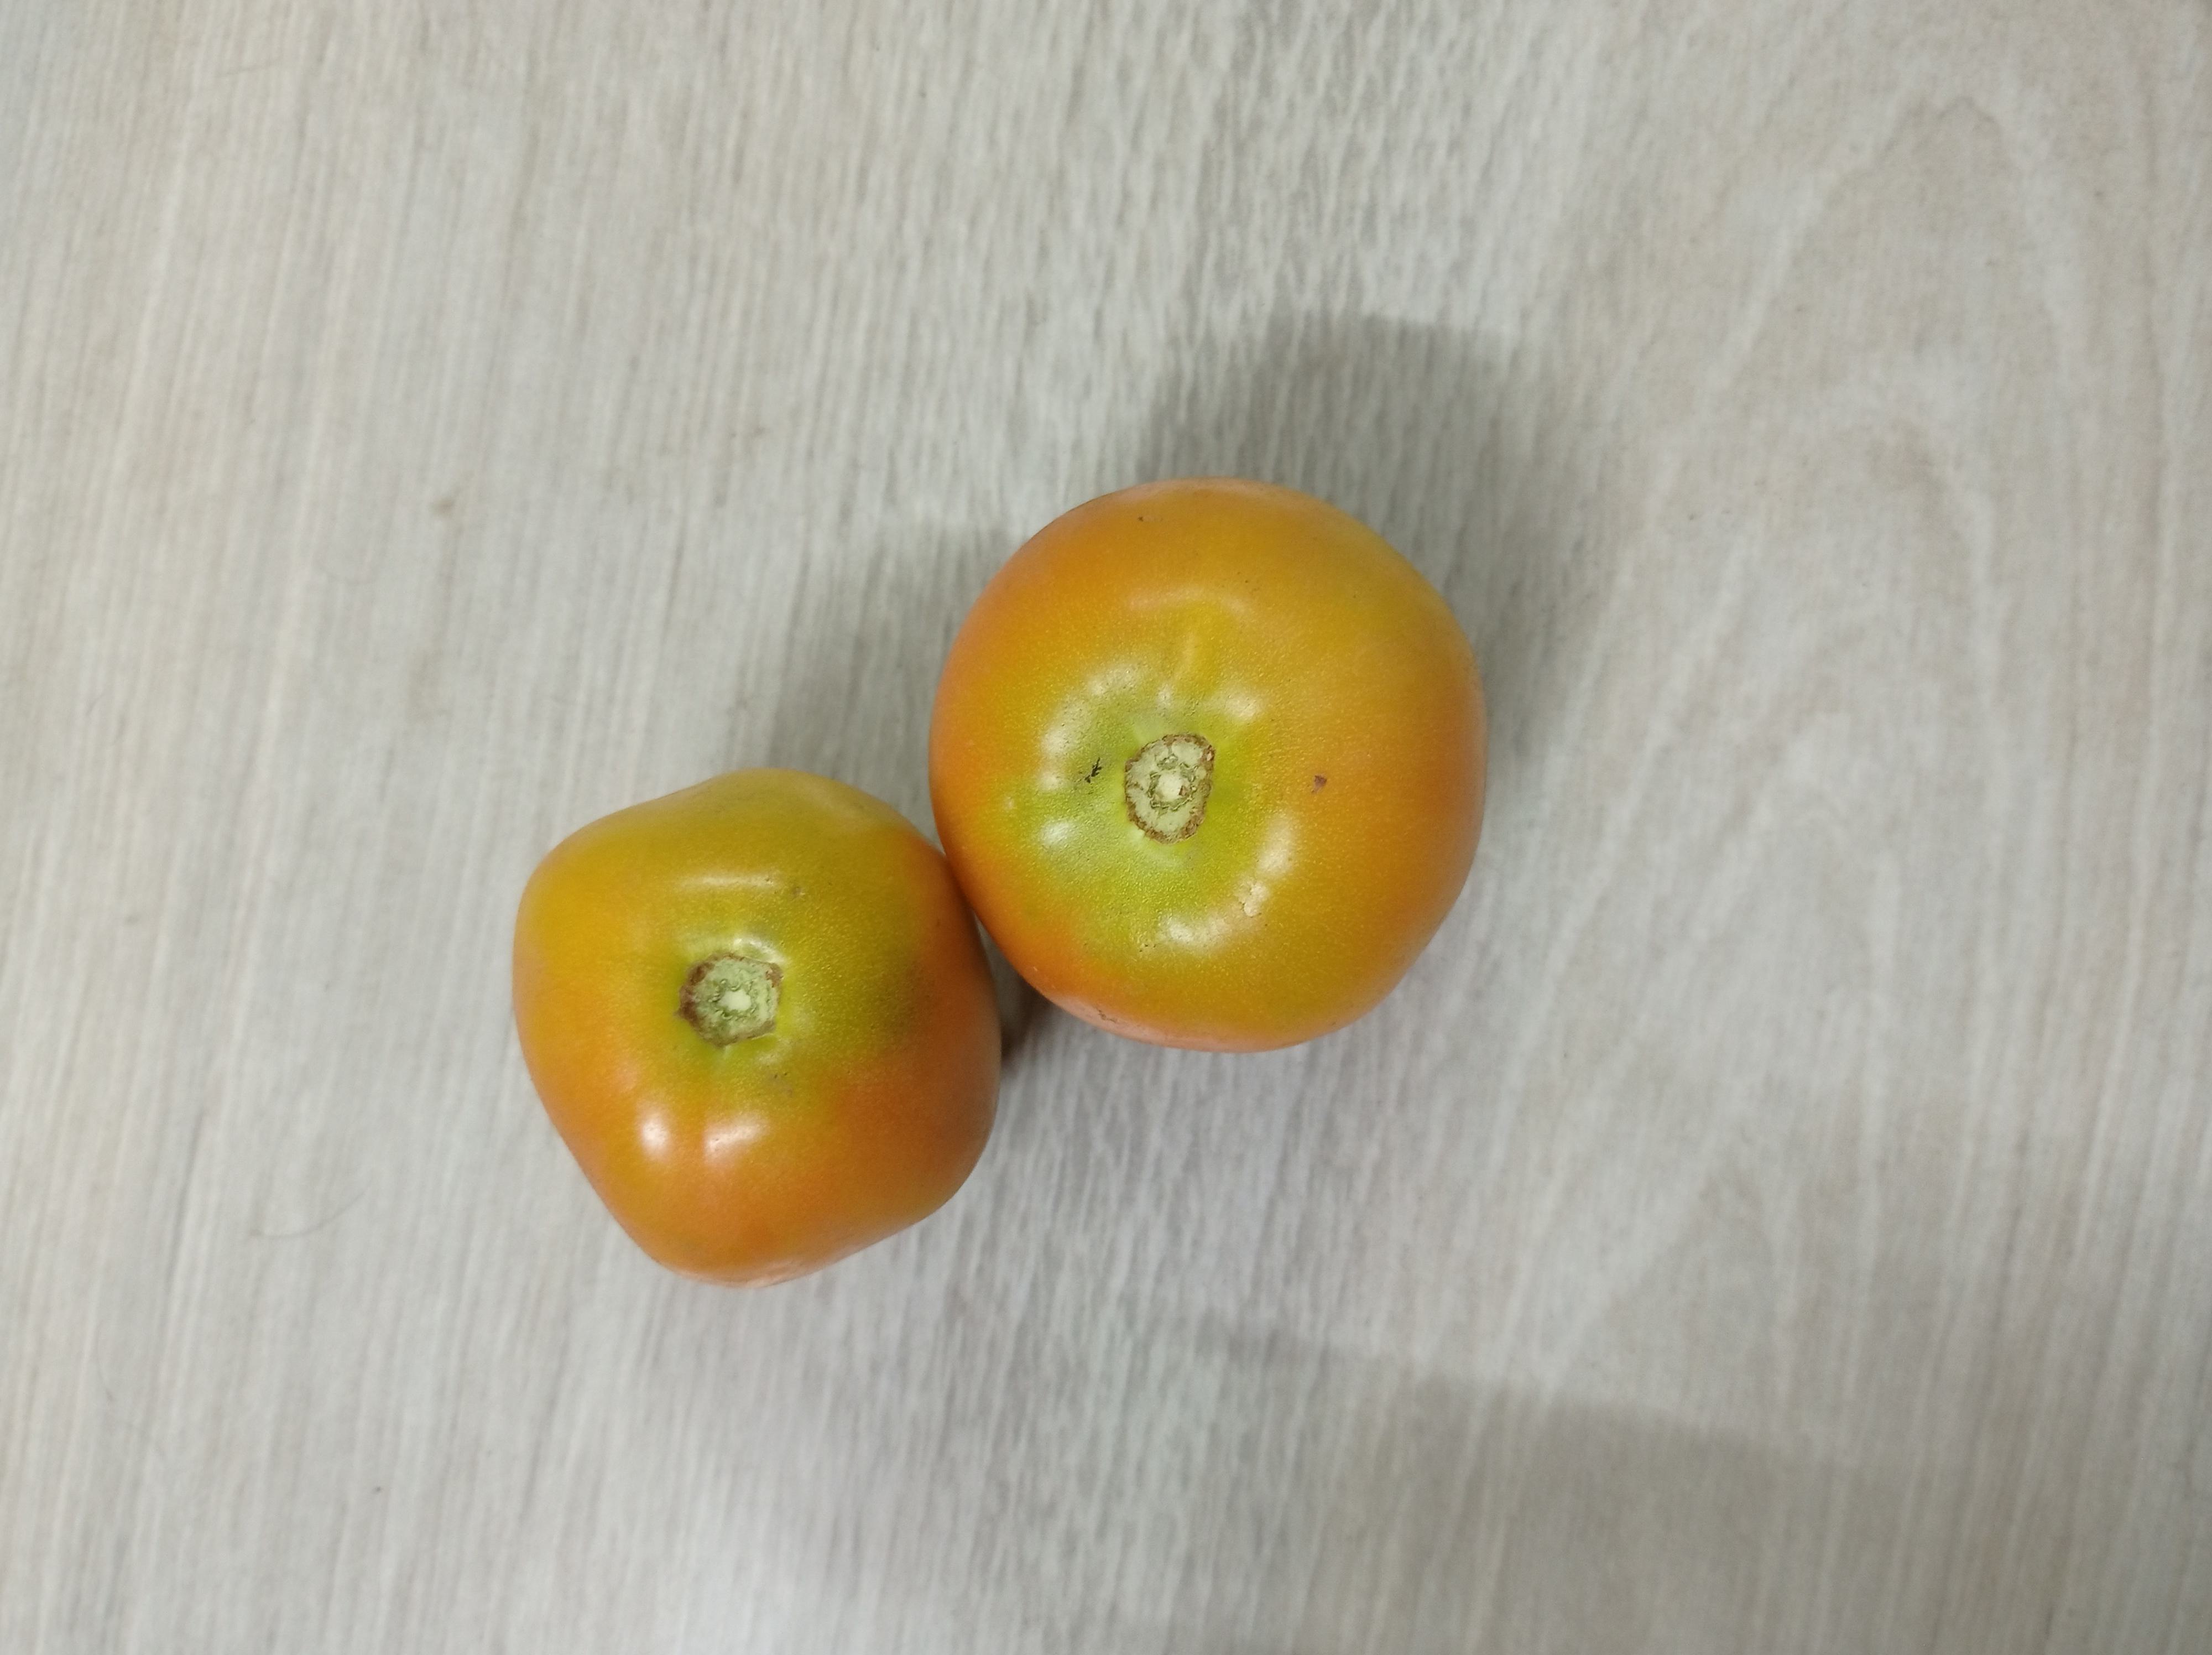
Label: Fresh